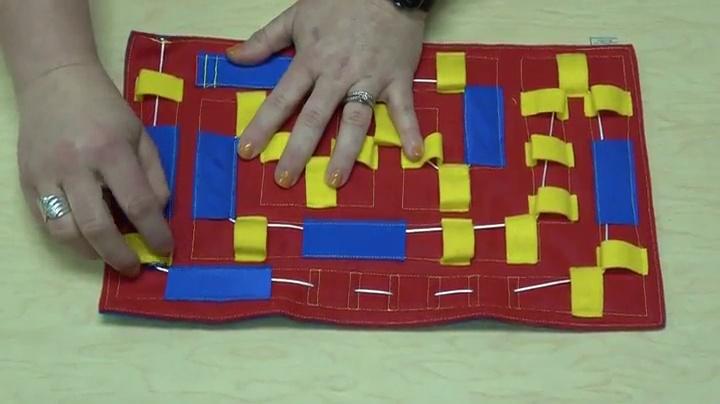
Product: HandiThings DP Dolphin Playground Toy, Red, Blue, Yellow, One Size
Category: Toys & Games | Baby & Toddler Toys
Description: Hand made with the highest quality standards.
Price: $18.94
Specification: ProductDimensions:8.5x14x0.1inches|ItemWeight:1.6ounces|ShippingWeight:1.6ounces(Viewshippingratesandpolicies)|ASIN:B07H65TJ4T|Itemmodelnumber:DP|Manufacturerrecommendedage:3months-8years